Women's sports

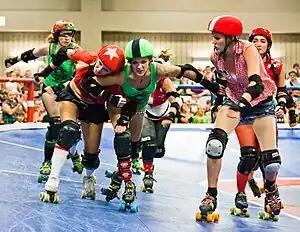
Lonestar Rollergirls in Austin, Texas, play on a banked track (2011) in the sport of Roller derby.

Women make up 54% of enrollment at 832 schools that responded to an NCAA gender equity study in 2000; however, females at these institutions only account for 41% of the athletes. Before Title IX, 90% of women's college athletic programs were run by women, but by 1992 the number dropped to 42% since Title IX requires that there are equal opportunities for both genders. Many of the issues today often revolve around the amount of money going into women's and men's sports. According to 2000–2001 figures, men's college programs still have many advantages over women's in the average number of scholarships (60.5%), operating expenses (64.5%), recruiting expenses (68.2%) and head coaching salaries (59.5%). Other forms of inequality are in the coaching positions. Before Title IX, women coached 90% of women's teams; in 1978 that percentage dropped to 58, and in 2004 it dropped even more to 44 percent. In 1972, women administered 90 percent of women's athletic programs, and in 2004 this fell to 19 percent. Also in 2004, 18 percent of all women's programs had no women administrators. In 2004, there were 3,356 administrative jobs in NCAA women's athletic programs and of those jobs, women held 35 percent of them.